Mirandela railway station

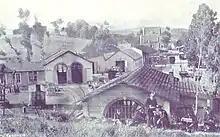
Postcard from the late 19th century, showing the passenger building and workshops of the Mirandela station

In 1897, businessman Moses Zagury proposed the construction of a narrow gauge railroad from Mirandela to Bragança.